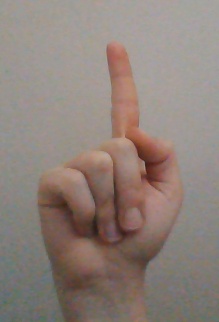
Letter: bb